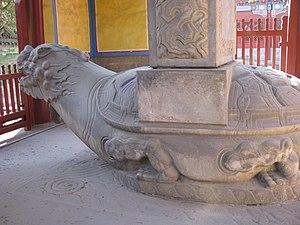
Bixi au Temple de Confucius, Beijing, Chine.